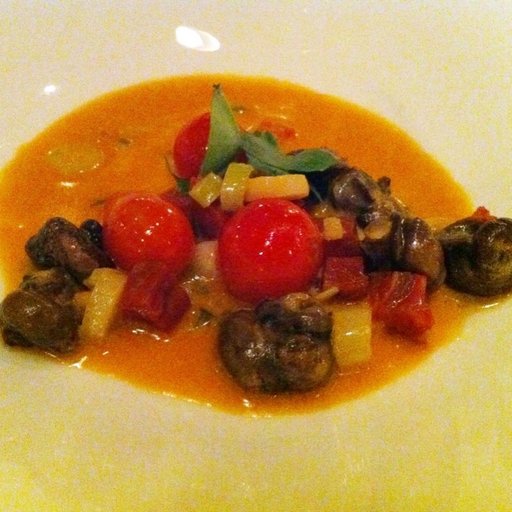
Label: escargots